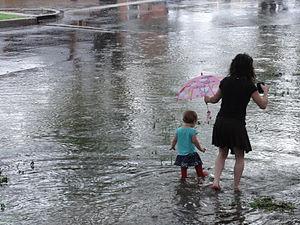
Le ruissellement urbain est le ruissellement de l'eau de pluie dans les villes et zones urbanisées. Il est un facteur majeur d'inondations et de pollution de l'eau dans les communautés urbaines du monde entier.